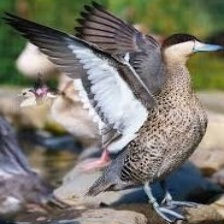
Species: PUNA TEAL
Scientific name: ANAS PUNA
ImageNet parent category: drake